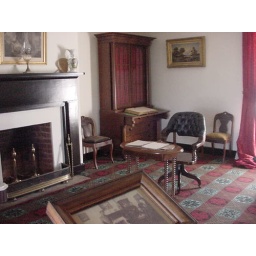
Replica of the table and chair used by General Grant at the surrender meeting 9 April 1865